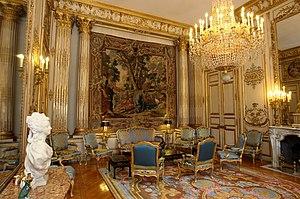
Salon Pompadour sous la présidence Sarkozy.
Le palais de l'Élysée, dit l'Élysée, est un ancien hôtel particulier parisien, situé au nᵒ 55 de la rue du Faubourg-Saint-Honoré, dans le 8ᵉ arrondissement de Paris. Il est le siège de la présidence de la République française et la résidence officielle du président de la République depuis la IIᵉ République.